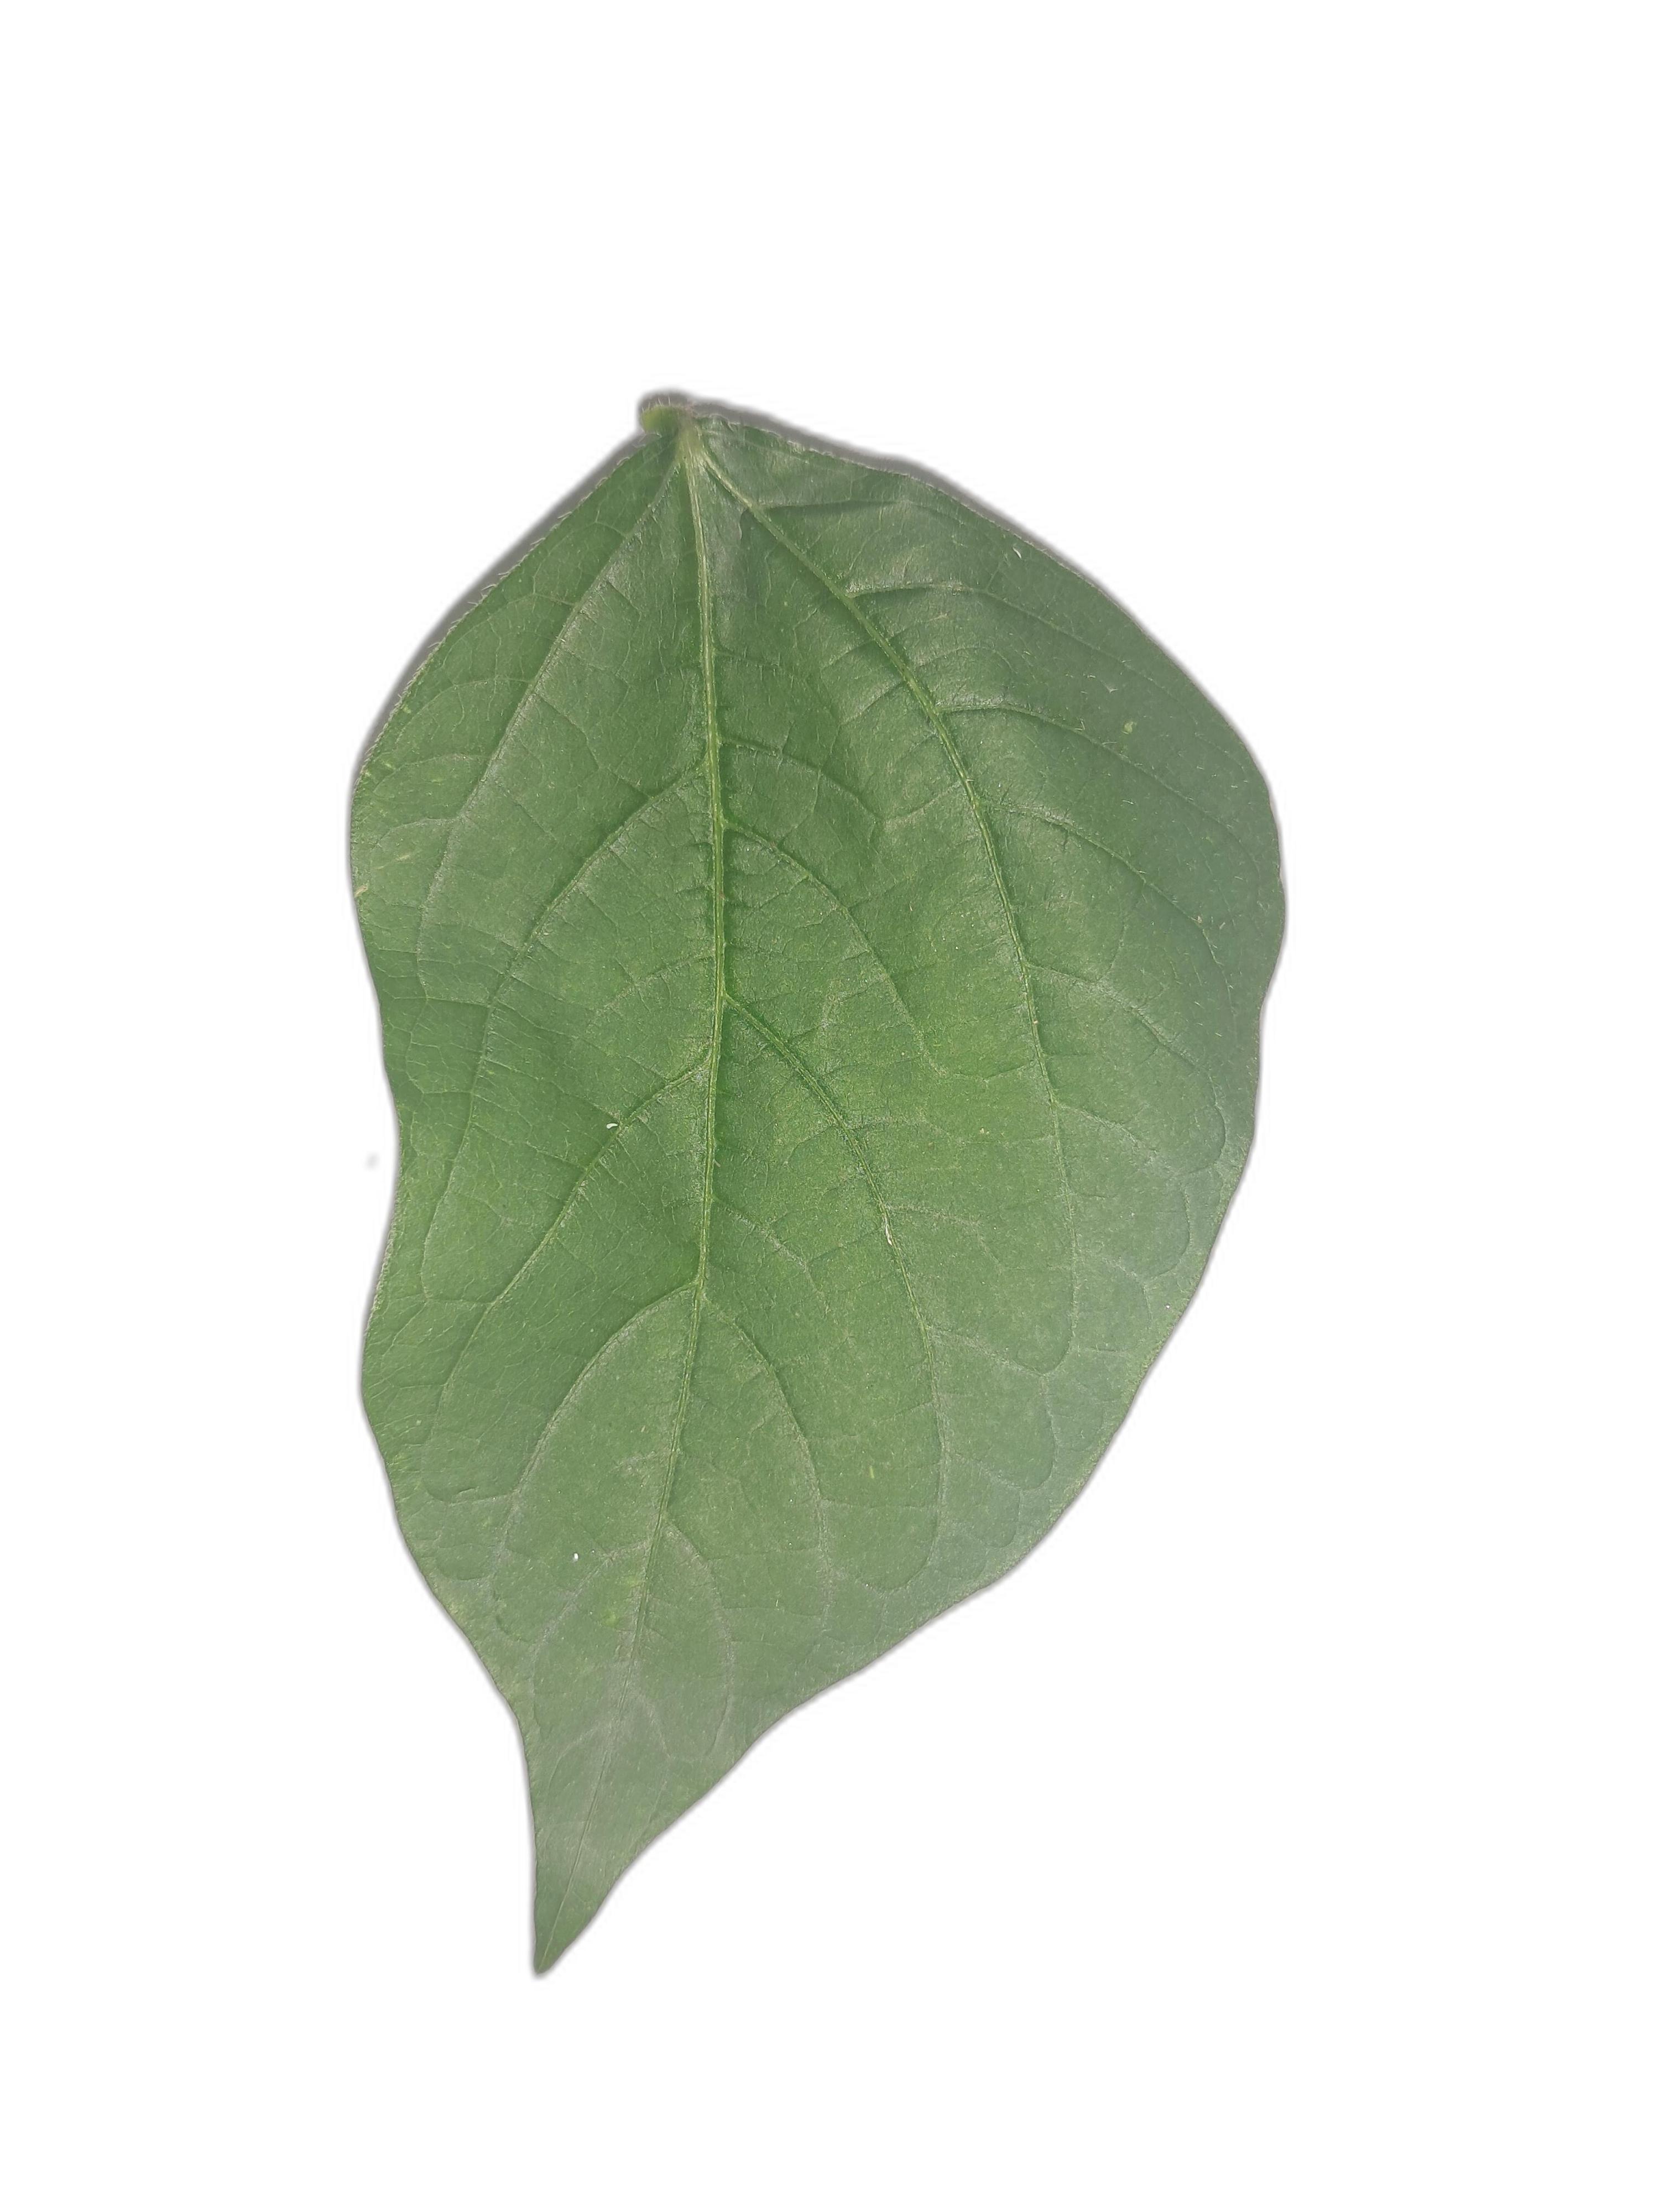
Label: Healthy